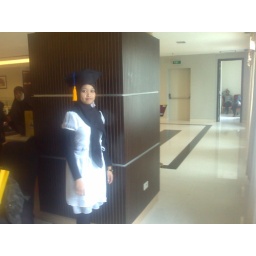
Andut in golden flower hotel 3rd floor